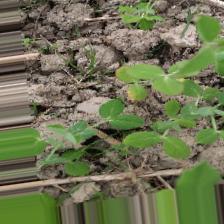
Label: Ascochyta blight